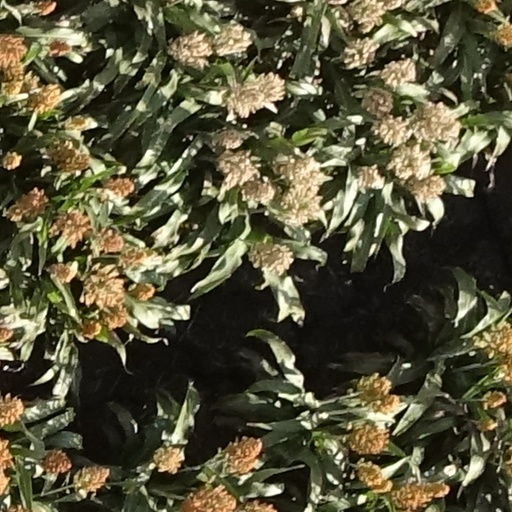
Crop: sorghum